Nikita Khrushchev

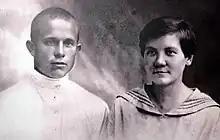
Khrushchev's second wife (though they only officially married in 1965) was Ukrainian-born Nina Petrovna Kukharchuk, whom he met in 1922. Photo taken in 1924

One of his teachers later described him as a poor student. He was more successful in advancing in the Communist Party; soon after his admission to the "rabfak" in August 1922, he was appointed party secretary of the entire "tekhnikum", and became a member of the bureau—the governing council—of the party committee for the town of Yuzovka (renamed Stalino in 1924). He briefly joined supporters of Leon Trotsky against those of Joseph Stalin over the question of party democracy. All of these activities left him with little time for his schoolwork, and while he later said he had finished his "rabfak" studies, it is unclear whether this was true.